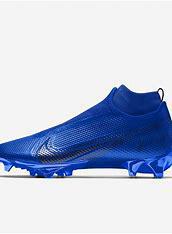
Brand: Nike
Model: Vapor Edge Pro 360 2